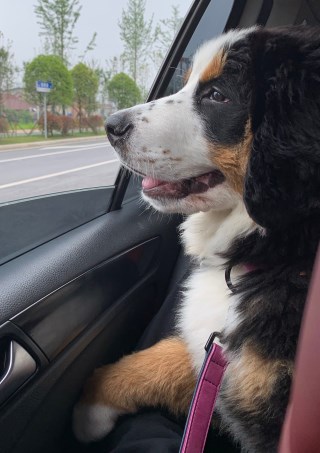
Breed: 211-n000061-Bernese_mountain_dog